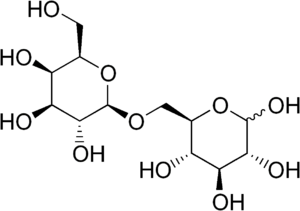
L'opéron lactose, ou opéron lac est un opéron nécessaire au transport et au métabolisme du lactose chez Escherichia coli, ainsi que d'autres bactéries de la flore intestinale. L'opéron lactose est composé de trois gènes structurels : lacZ, lacY et lacA. Il est régulé par plusieurs facteurs, notamment la disponibilité en glucose et en lactose. La régulation des gènes de l'opéron lac est le premier mécanisme de régulation génétique complexe à avoir été élucidé et est l'un des exemples des plus connus de la régulation des gènes procaryotes.